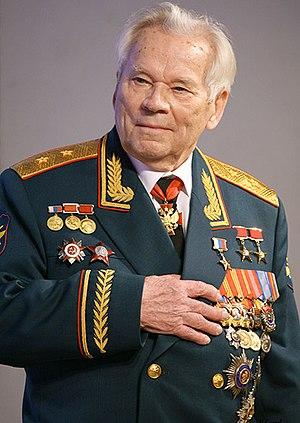
Un fabricant d'armes est un particulier ou une entreprise qui fabrique des armes à des fins commerciales ou non.
Mikhaïl Timofeïevitch Kalachnikov, né le 10 novembre 1919 à Kouria, dans le gouvernement de l'Altaï et mort le 23 décembre 2013 à Ijevsk en Oudmourtie, à l'âge de 94 ans, est un ingénieur et lieutenant-général russe, inventeur de l'AK-47, arme qui porte son nom.